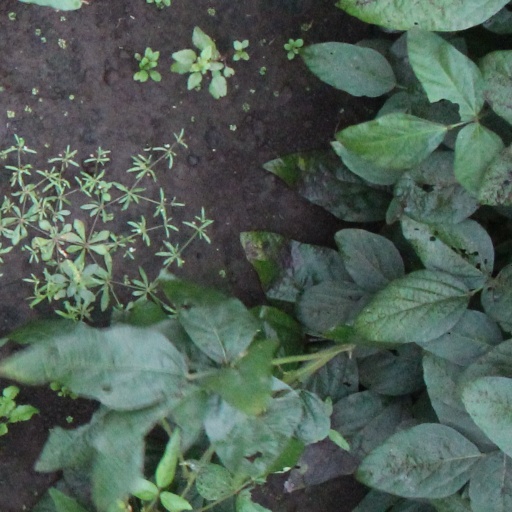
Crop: soybean